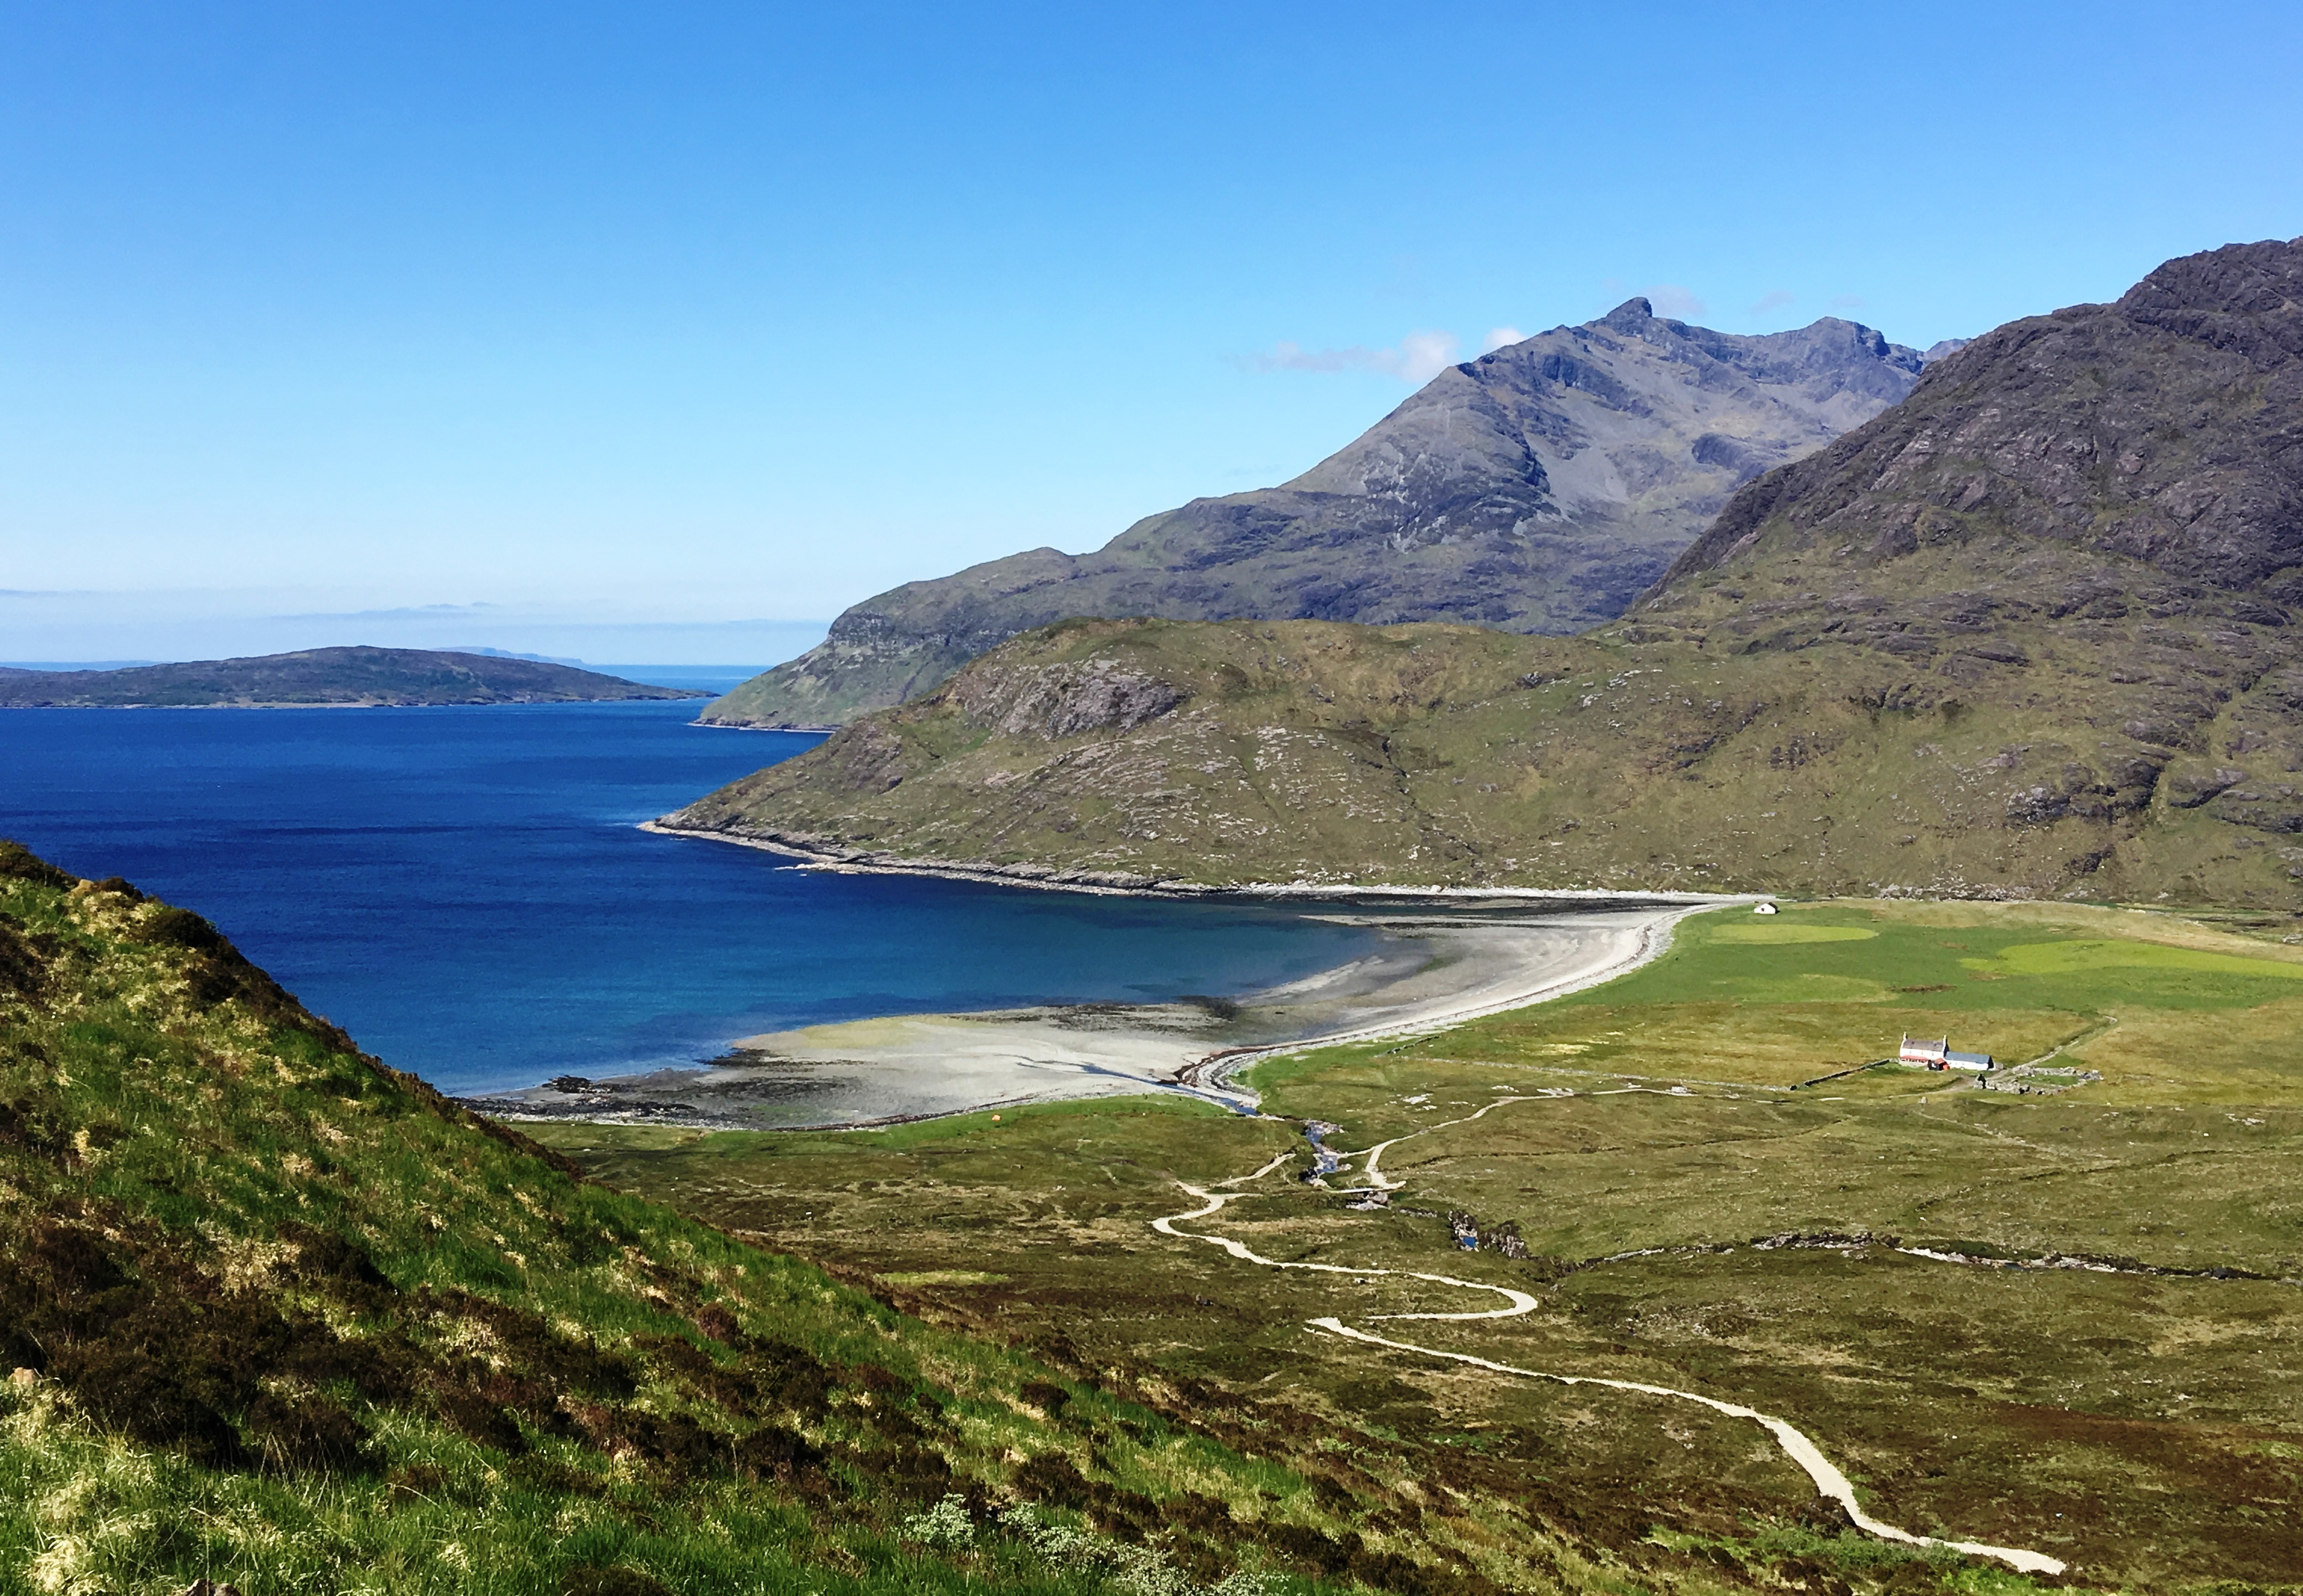
landscape, sea, coast, wilderness, walking, mountain, lake, mountain range, coastline, cliff, scenic, scenery, bay, fjord, reservoir, highland, terrain, ridge, body of water, plateau, scotland, fell, loch, cape, landform, isle of skye, geographical feature, camasunary bay